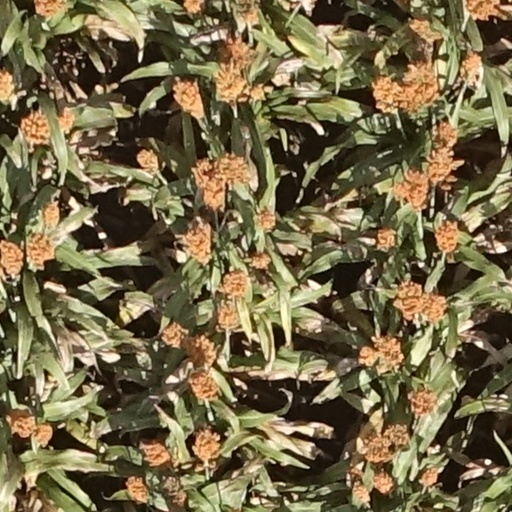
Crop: sorghum